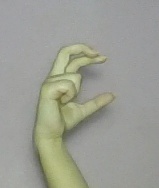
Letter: thal